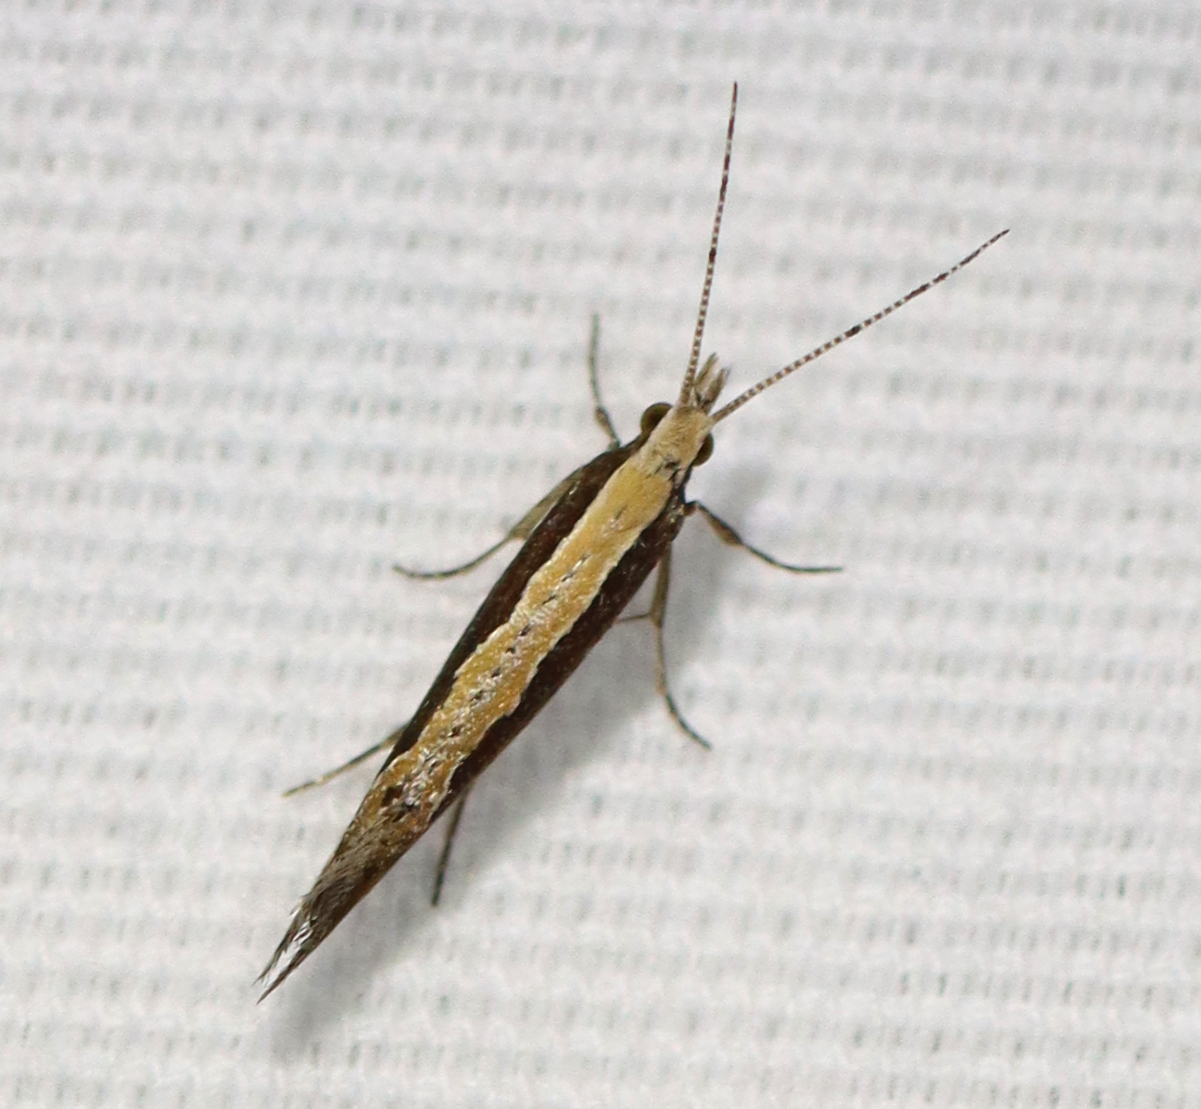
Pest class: diamondback_moth